Pine Mill Bridge

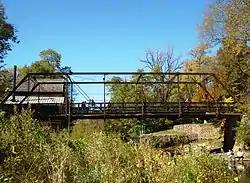

The Pine Mill Bridge is an historic structure located in Wildcat Den State Park in rural Muscatine County, Iowa, United States. It was built in 1878 near the Pine Creek Gristmill, the only place in Iowa where a mill and bridge combination remains in place. The bridge was listed on the National Register of Historic Places in 1998 as a part of the "Highway Bridges of Iowa MPS".